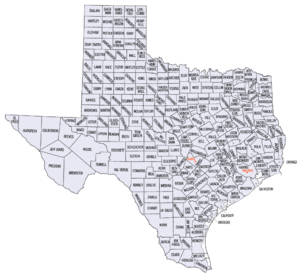
Le Texas /tɛɡzɑ/ ou /tɛksas/ est un État du Sud des États-Unis, le deuxième plus vaste du pays après l'Alaska et le deuxième plus peuplé derrière la Californie. Selon le décompte officiel du Bureau du recensement des États-Unis, le Texas aurait 25 145 561 habitants. Sa capitale est Austin alors que Houston est sa plus grande ville et Dallas-Fort Worth son agglomération la plus peuplée. Les Texans sont à près de 80 % des citadins et presque la moitié d'entre eux vivent dans deux agglomérations : Dallas-Fort Worth ou Houston. Quatre aires urbaines du Texas comptent plus d'un million d'habitants : Houston, Dallas-Fort Worth, San Antonio et Austin.